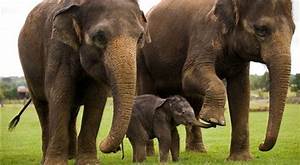
Label: elefante